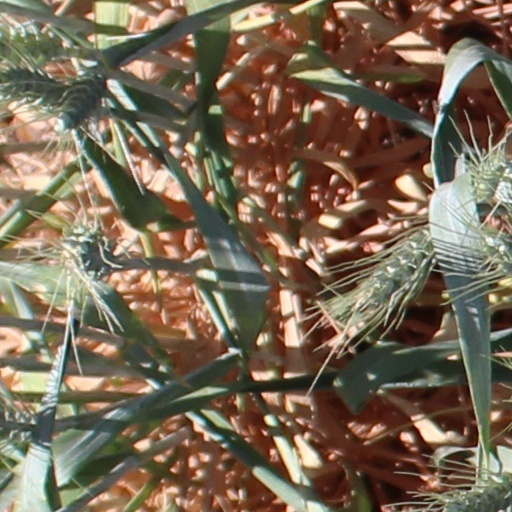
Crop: wheat